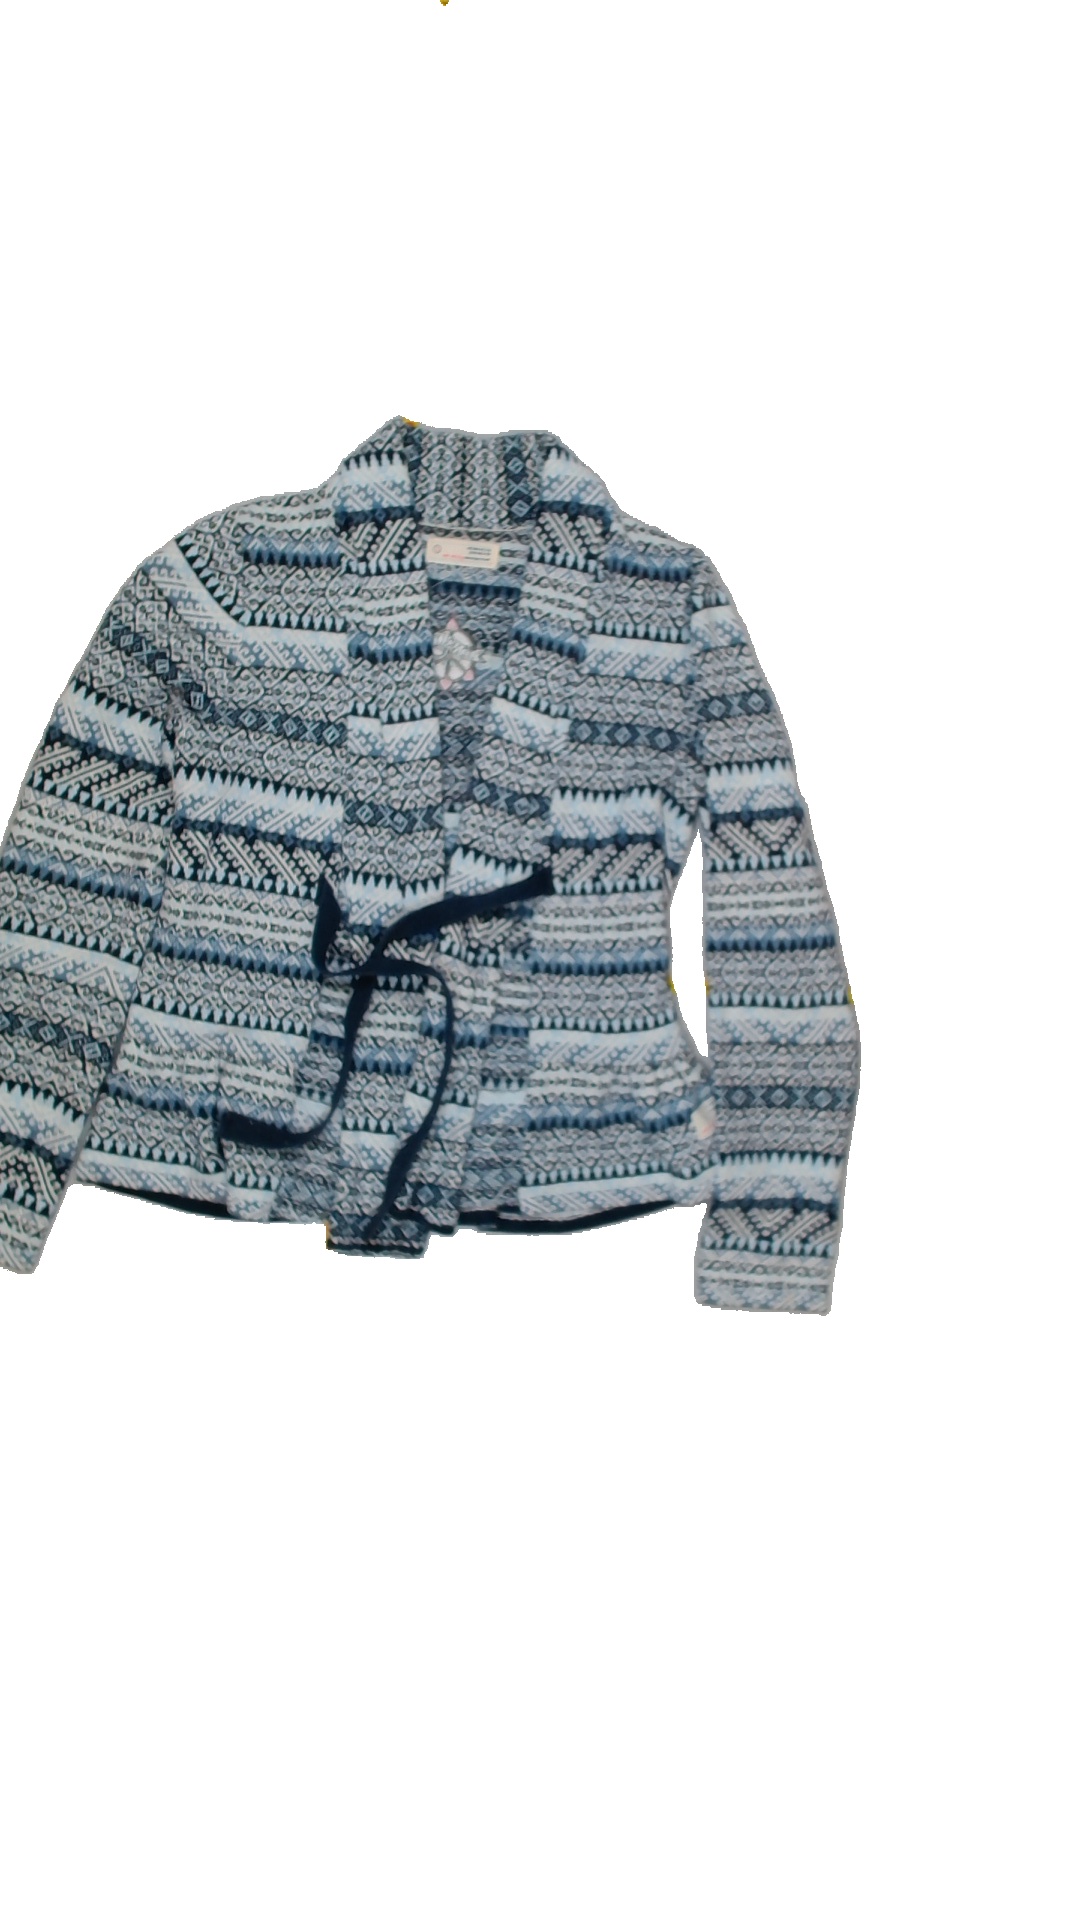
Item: Cardigan (Ladies)
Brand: Odd Molly
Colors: White, Blue
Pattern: Geometric print
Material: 100%cotton
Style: No trend
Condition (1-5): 4
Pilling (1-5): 4
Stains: No
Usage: Reuse
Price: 50-100